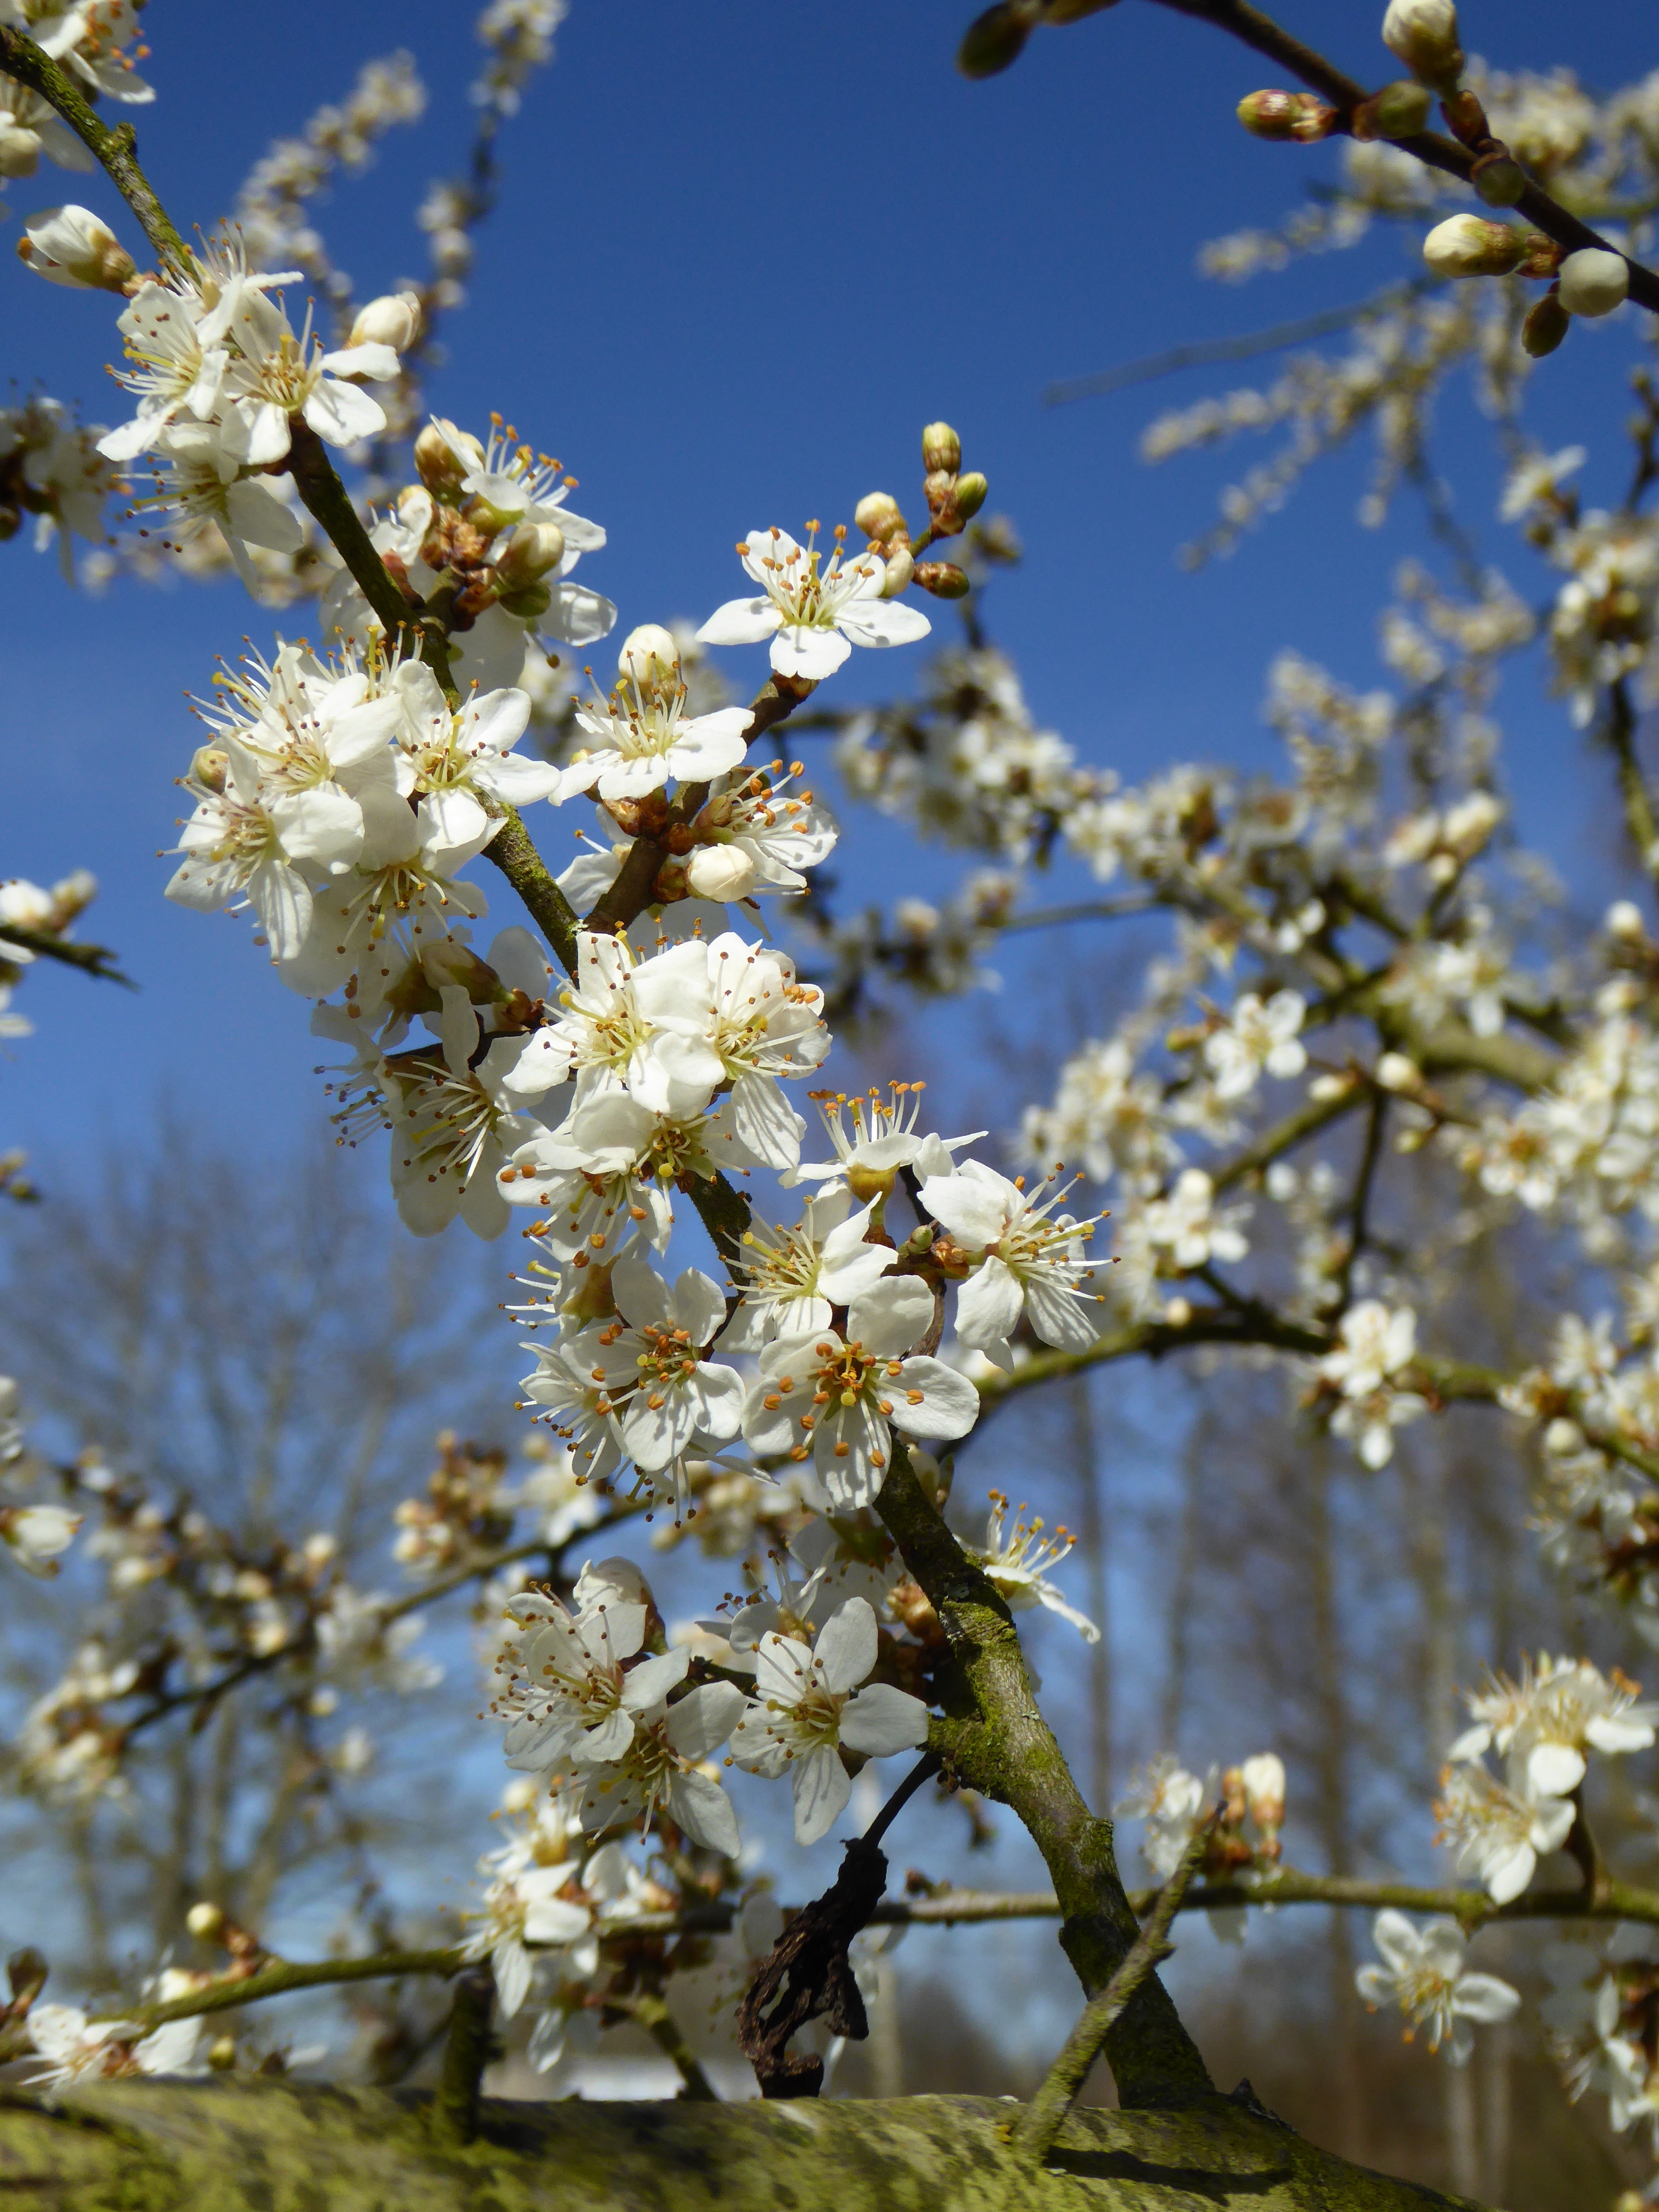
tree, nature, branch, blossom, plant, white, fruit, flower, food, spring, produce, botany, close, flora, season, cherry blossom, flowers, flowering plant, white splendour